Peter of Verona

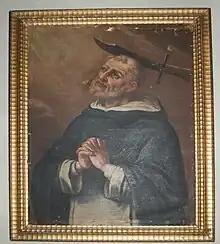
Baruffini San Pietro Martire

According to Dominican tradition Peter often conversed with the saints, including the virgin martyrs Catherine, Agnes, and Cecilia.